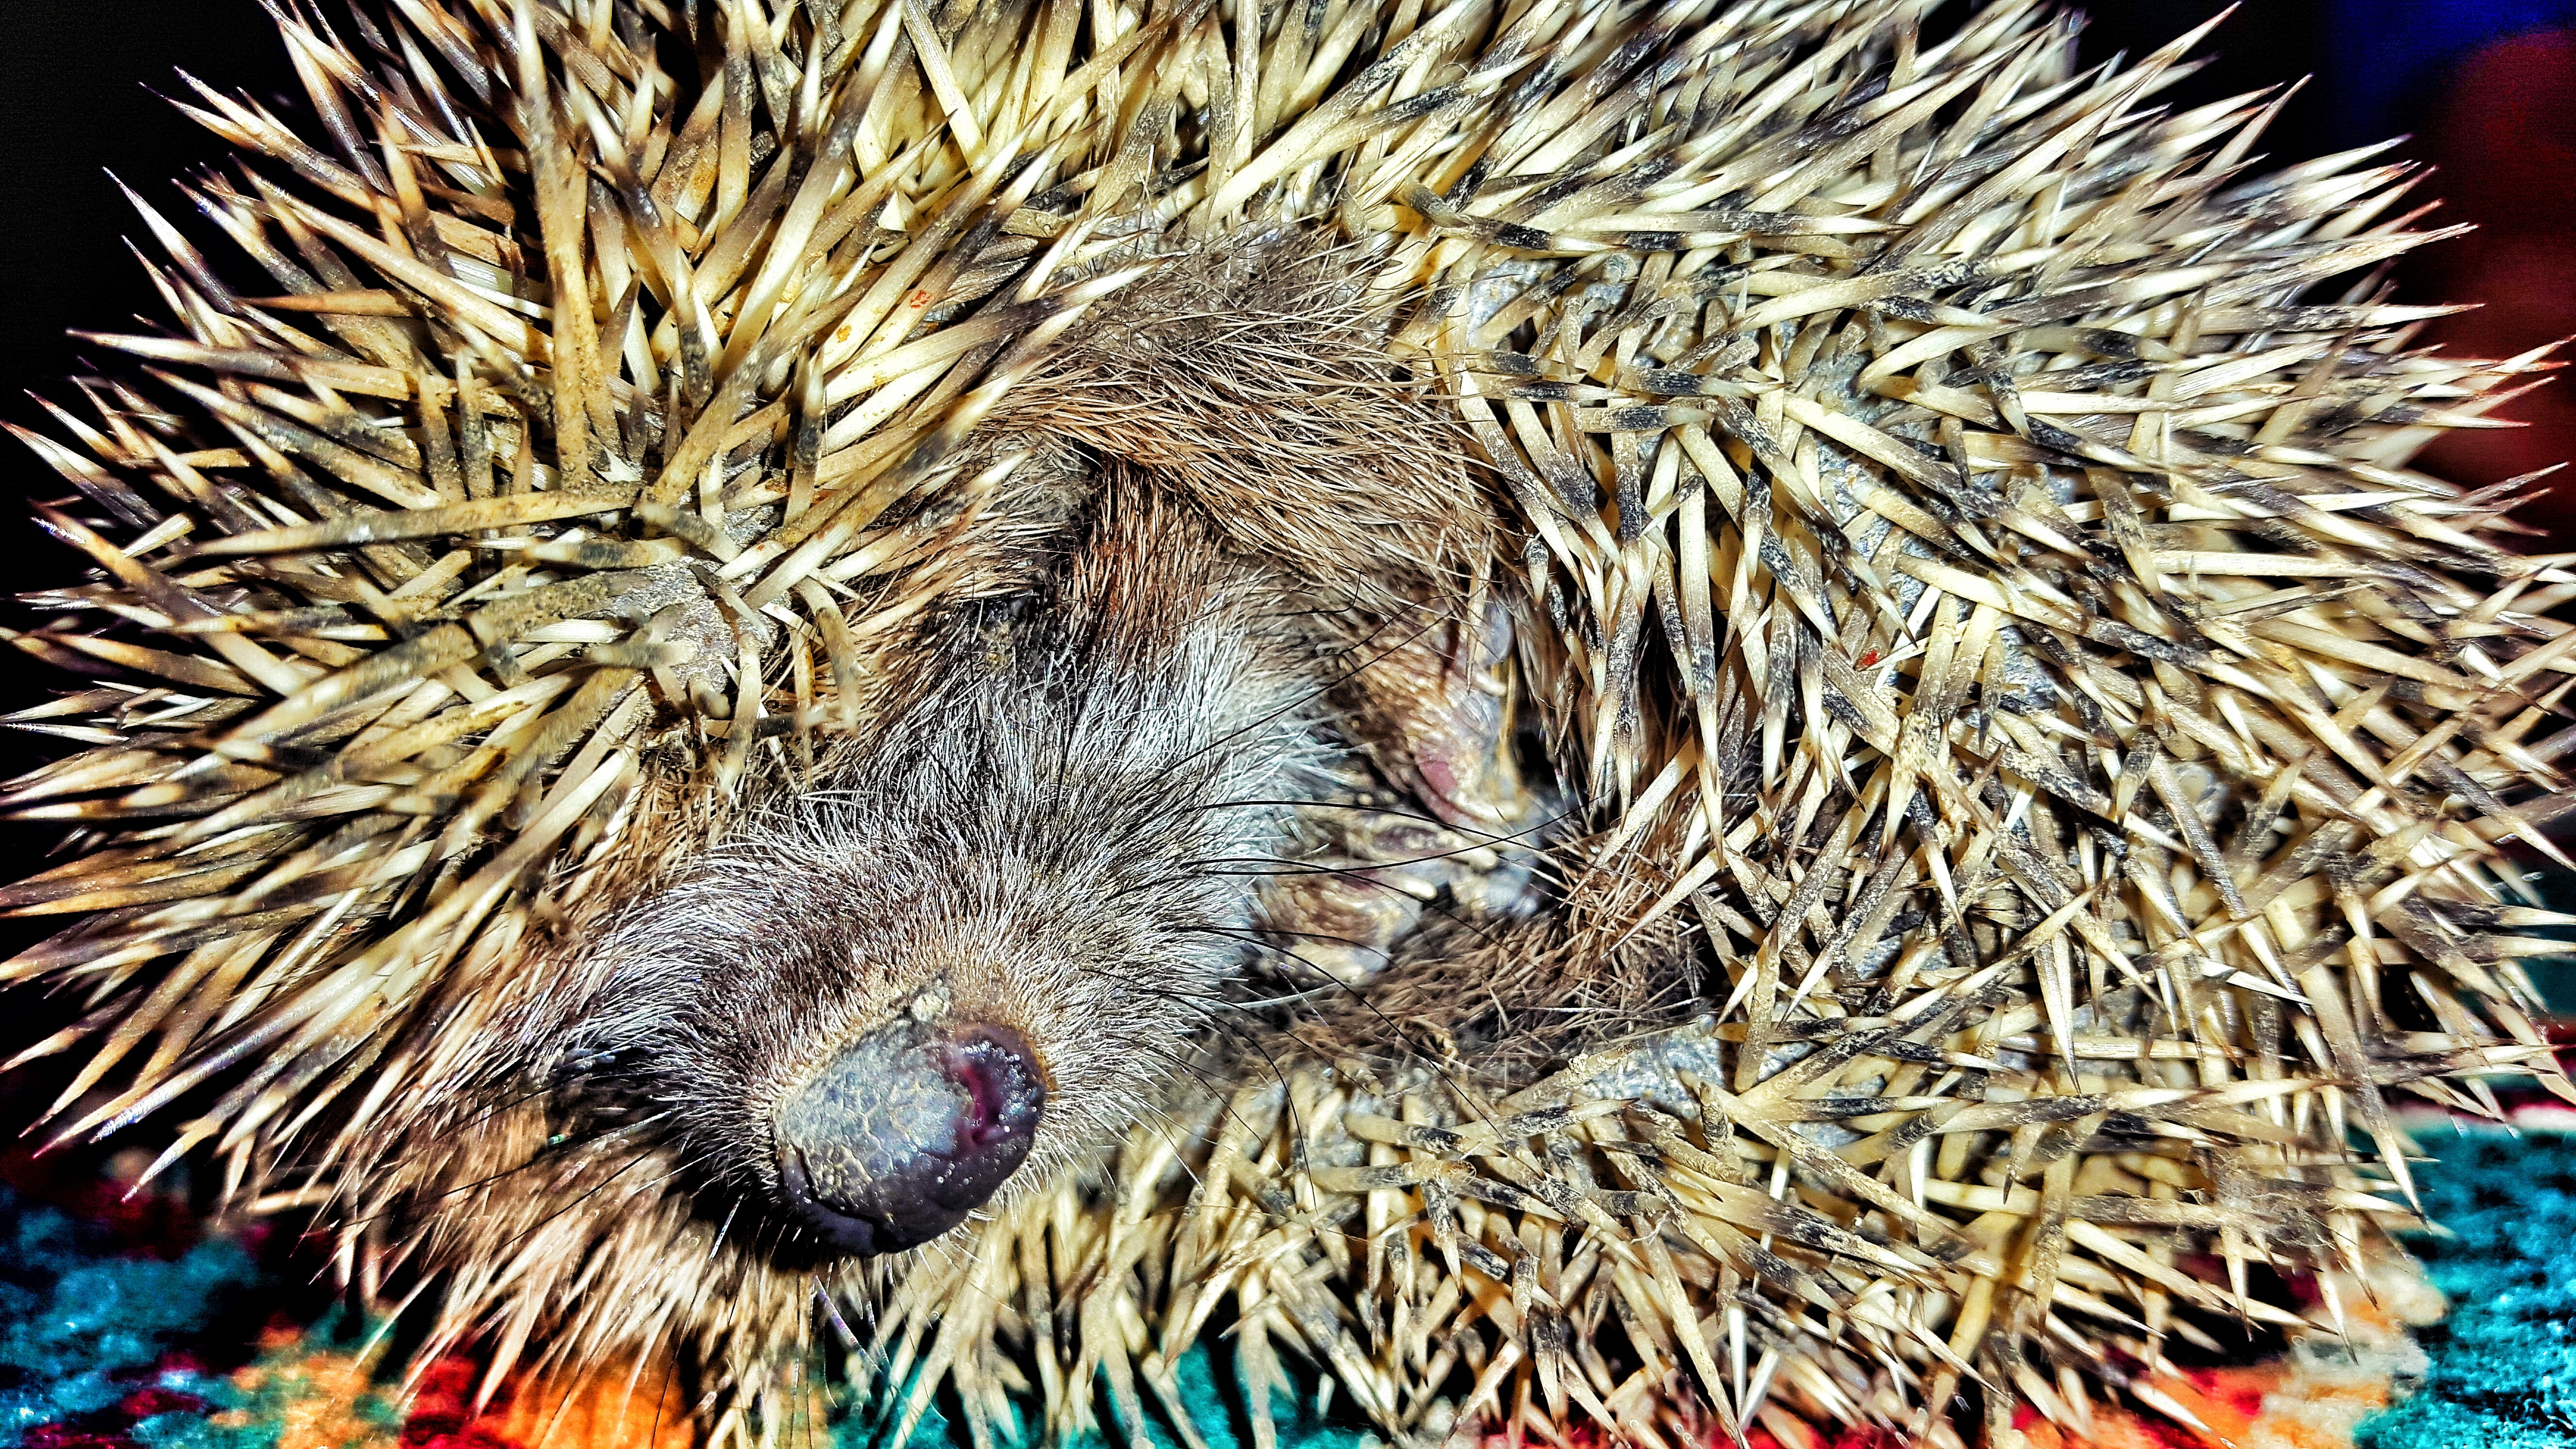
branch, mammal, rodent, hedgehog, vertebrate, porcupine, echidna, erinaceidae, domesticated hedgehog